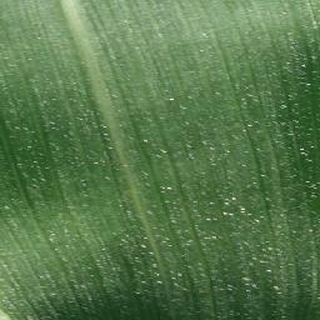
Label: healthy_corn